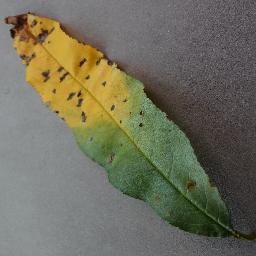
Label: Peach___Bacterial_spot